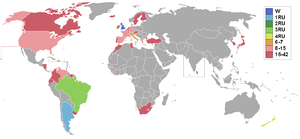
Miss Monde 1964, est la 14ᵉ élection de Miss Monde, qui s'est déroulée au Lyceum Theatre de Londres, au Royaume-Uni, le 12 novembre 1964.